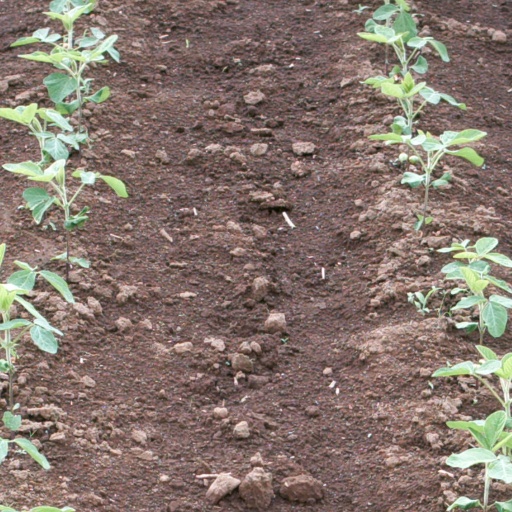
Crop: soybean